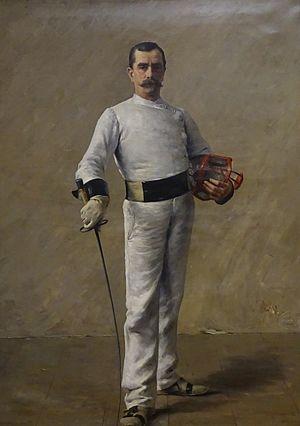
Le maître d'armes (M. Barthélémy)
Un maître d'armes est une personne qui enseigne l'escrime, ou par extension les arts martiaux en Europe. Dès l'apparition de cette fonction, les seigneurs ont souvent eu à leur service un maître d'armes les préparant au duel à l'épée et aux autres armes blanches. Cet enseignement a longtemps été réservé aux nobles, puis aux militaires. Aujourd'hui le terme désigne plutôt un éducateur sportif diplômé, enseignant l'escrime sportive ou l'escrime artistique.